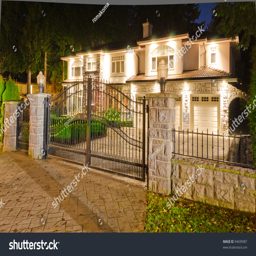
a luxury house with the gates in suburbs at dusk